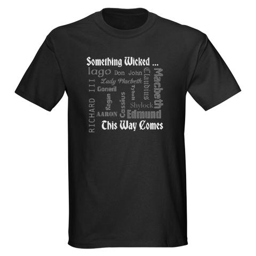
i designed this a few years ago to make some quick bucks .